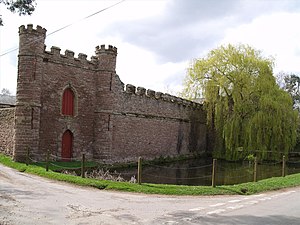
Weston under Penyard
Bollitree Castle der ejes af Richard Hammond.
Weston under Penyard er en lille landsby i Herefordshire, England. Indbyggertallet i dets Civil Parish var 1.007 i 2011. Den ligger ved A40 road omkring 3 km øst for Ross-on-Wye. Penyard er en stor banke.